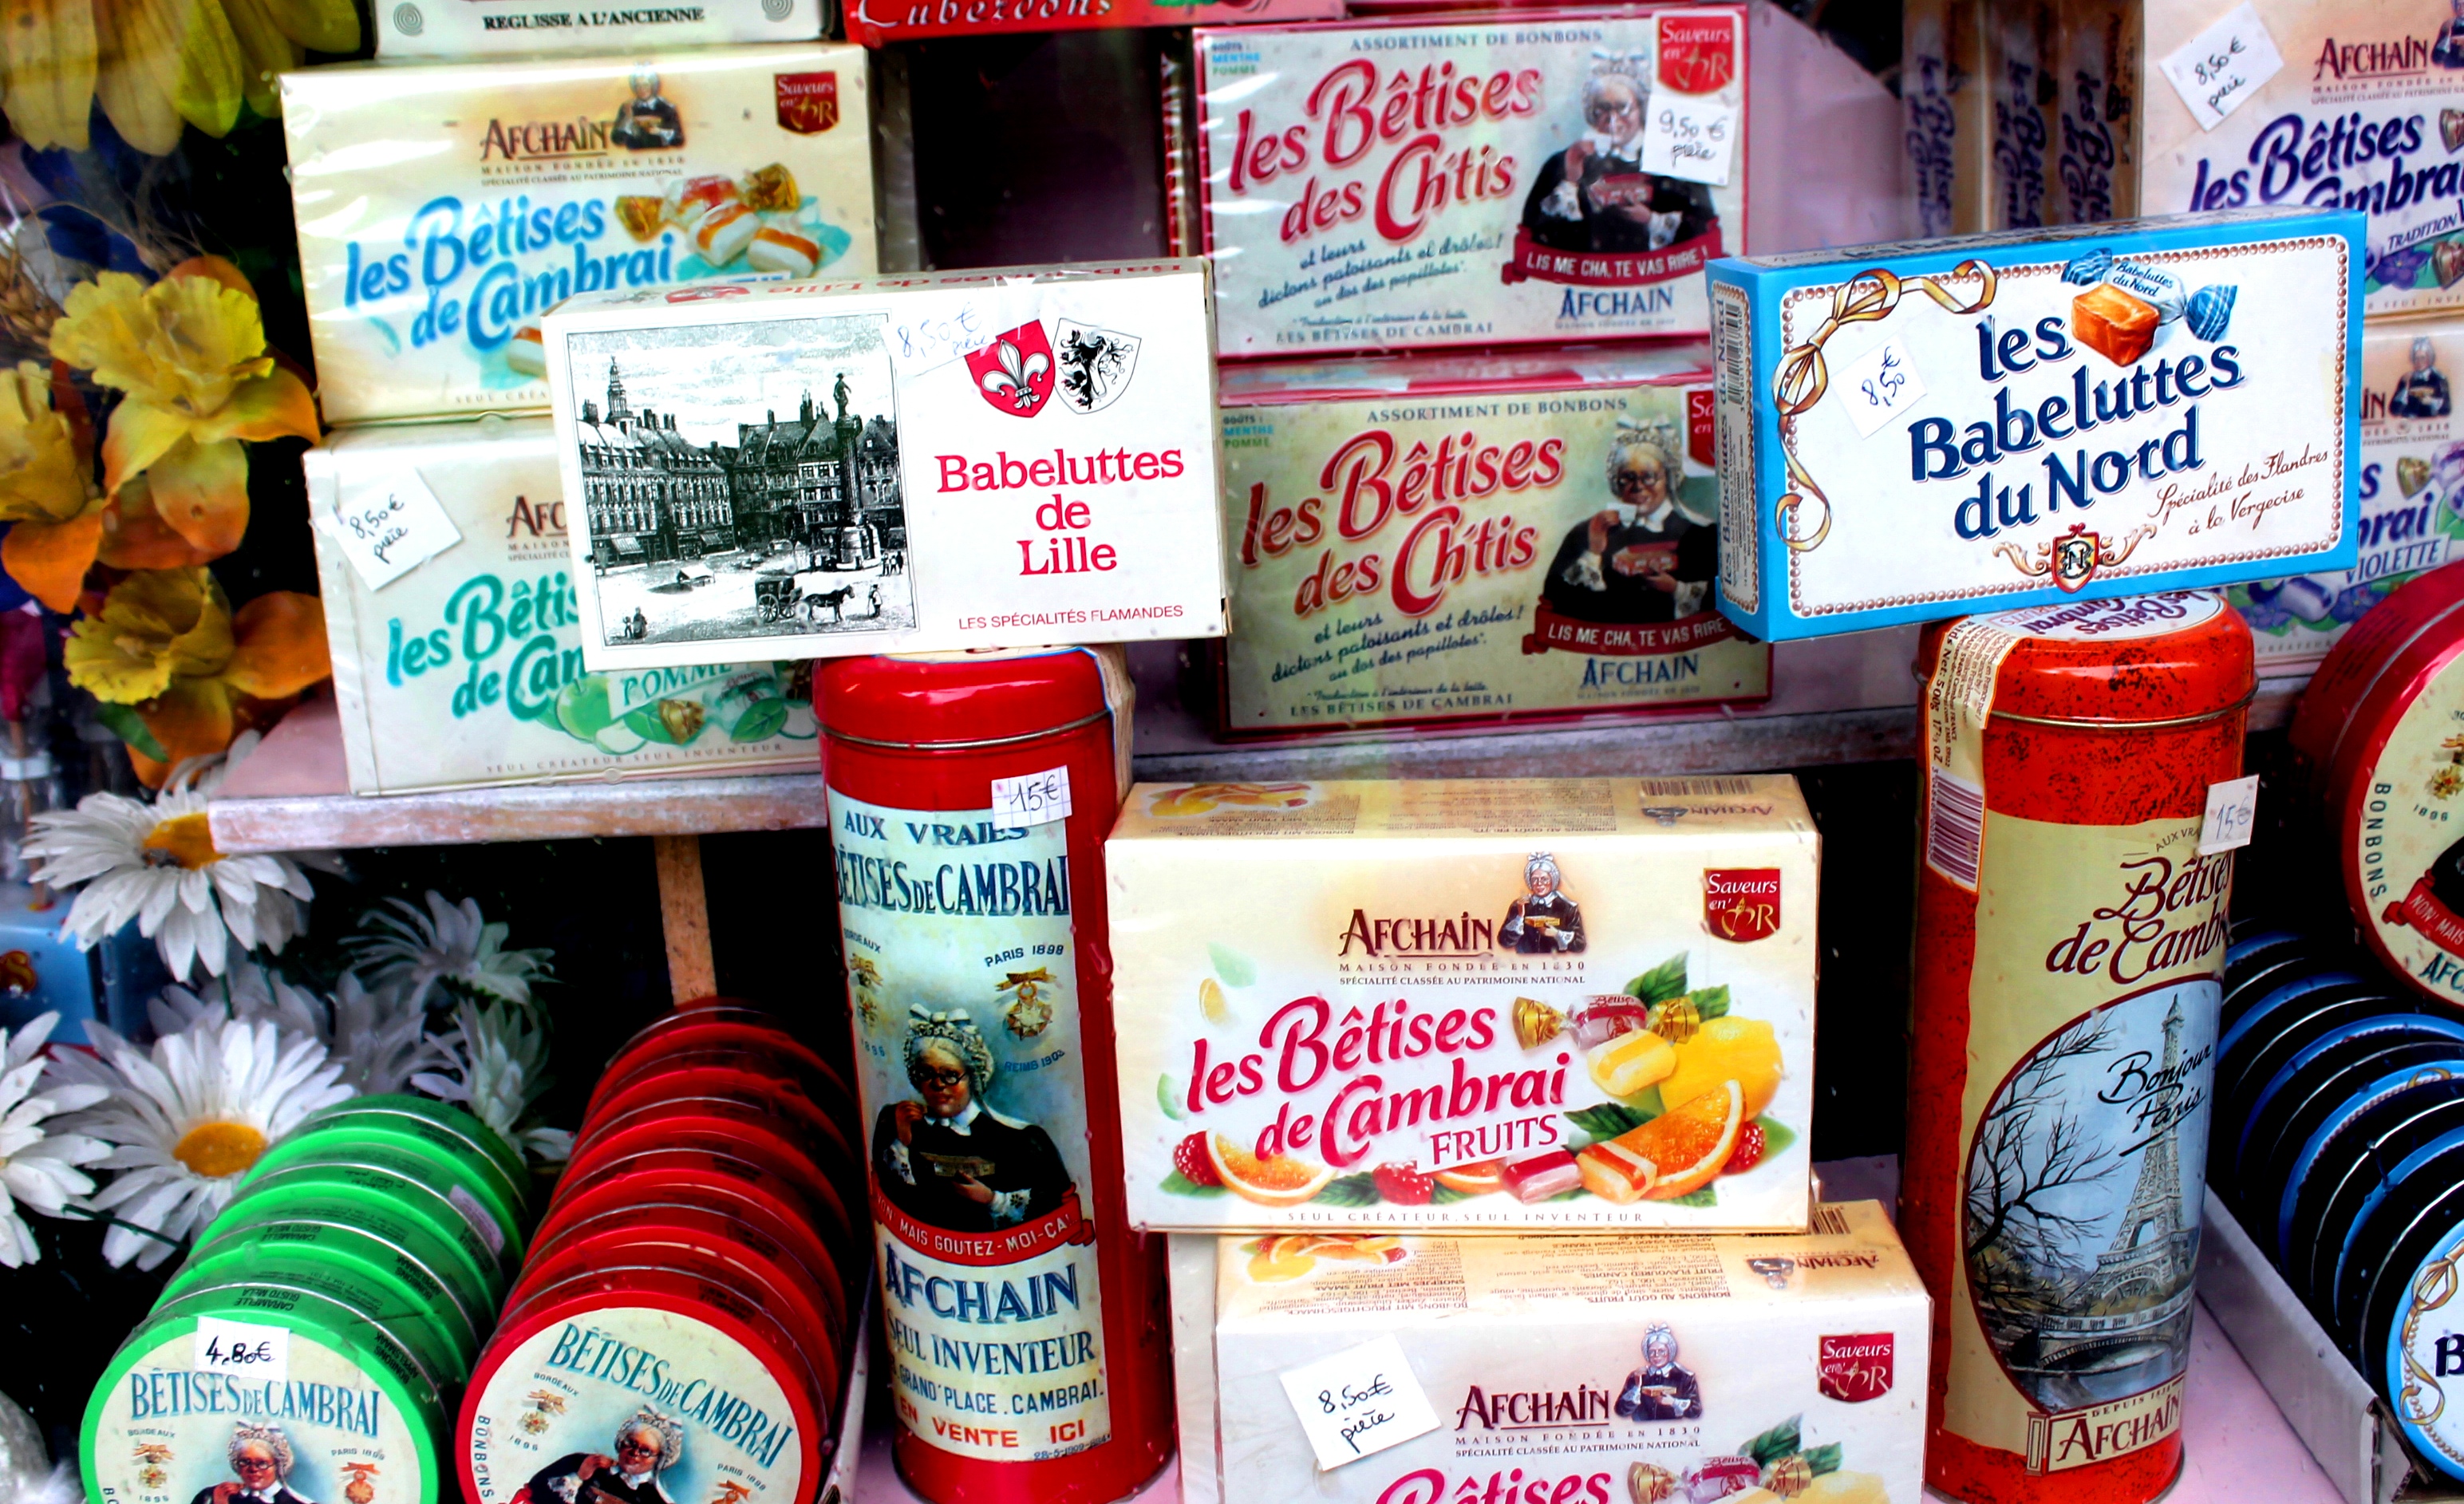
france, shop, food, reflection, canon, contrast, cheese, brand, colour, eos, 2013, mer, french, les, composition, dailyshoot, vividstriking, 1100d, dazzlingshot, leshaines, haines, sur, boulogne, anawesomesot, sense